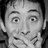
Emotion: surprise